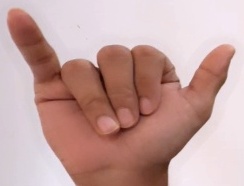
ASL sign: Y